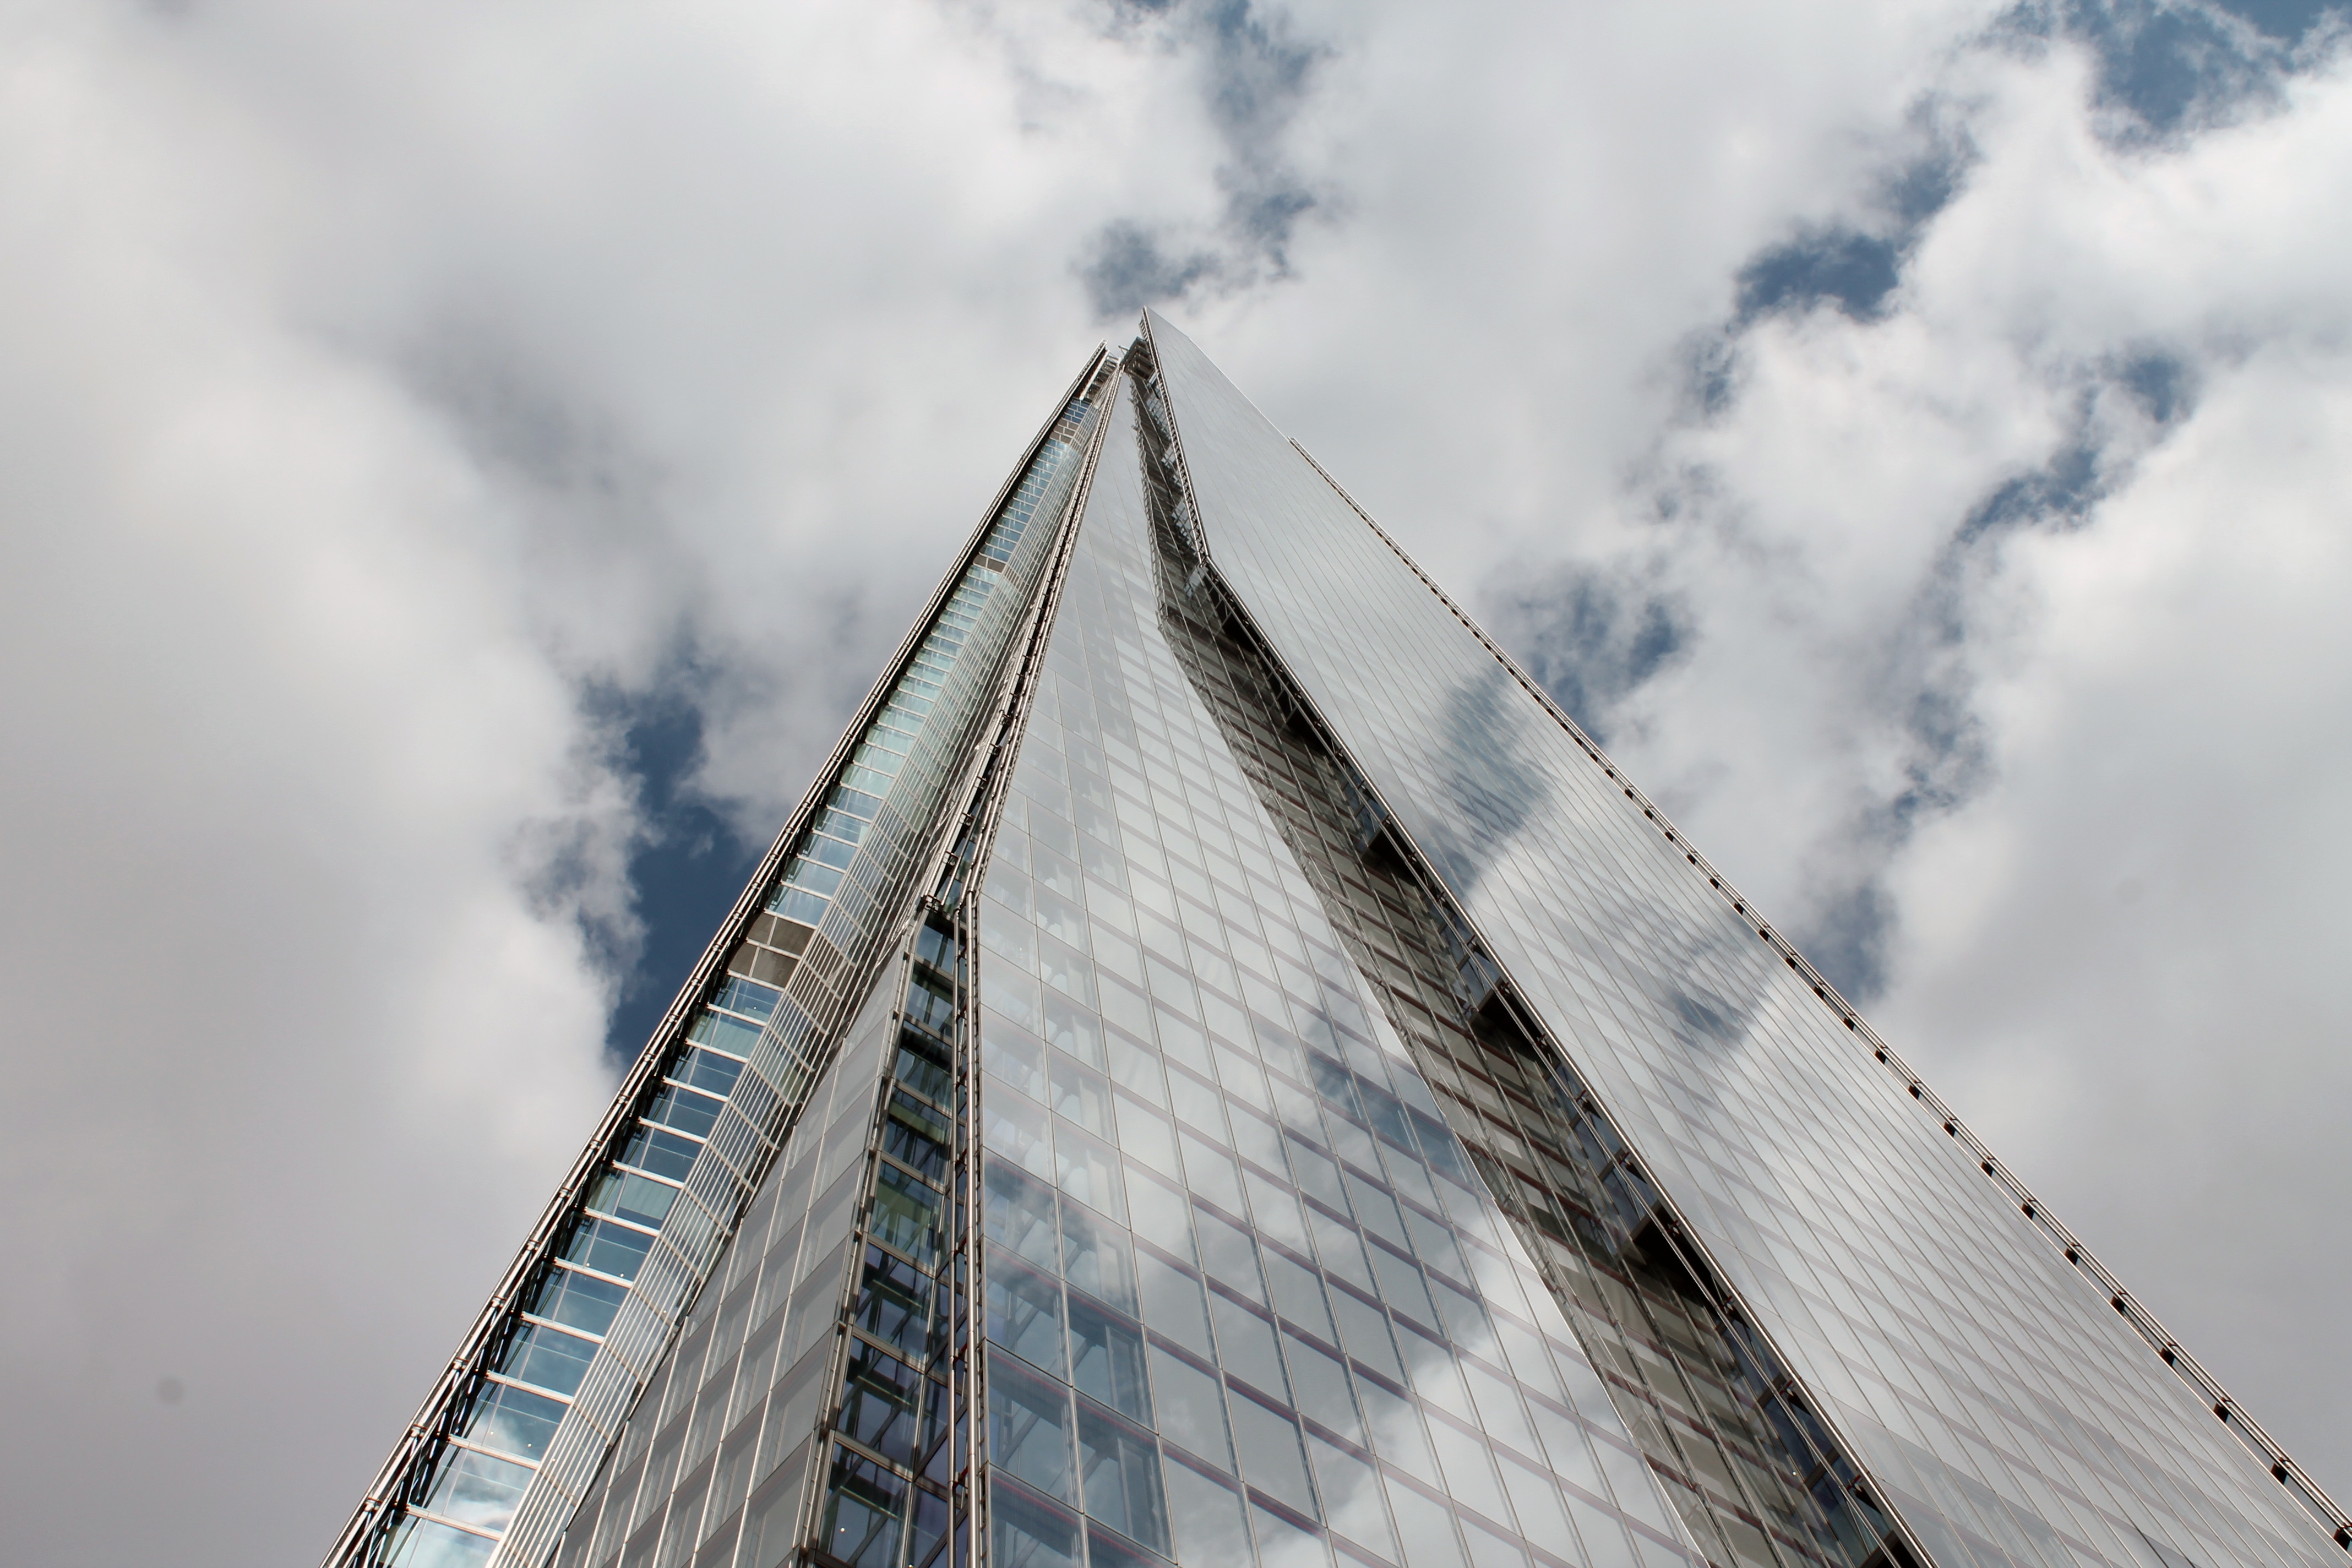
winter, cloud, sky, bridge, skyscraper, line, reflection, tower, mast, blue, tower block, atmosphere of earth